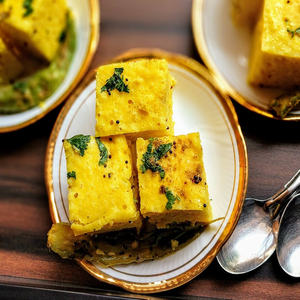
Dish: dhokla